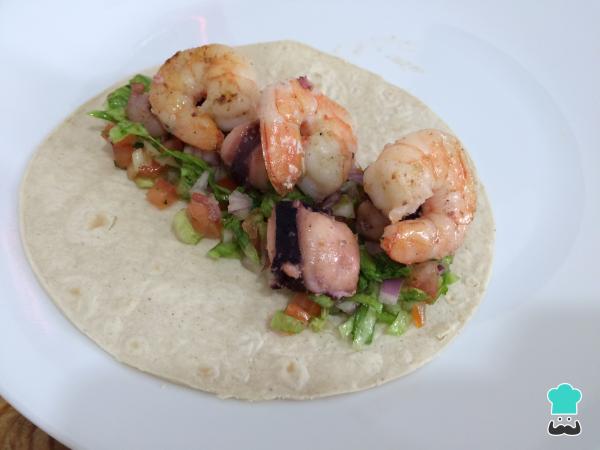
Para terminar estos deliciosos tacos de marisco, calentar las tortillas de maíz en una sartén y sobre ellas disponer las verduras y los mariscos salteados. Las tortillas puedes hacerlas también de forma casera siguiendo la receta de tortillas mexicanas de maíz.